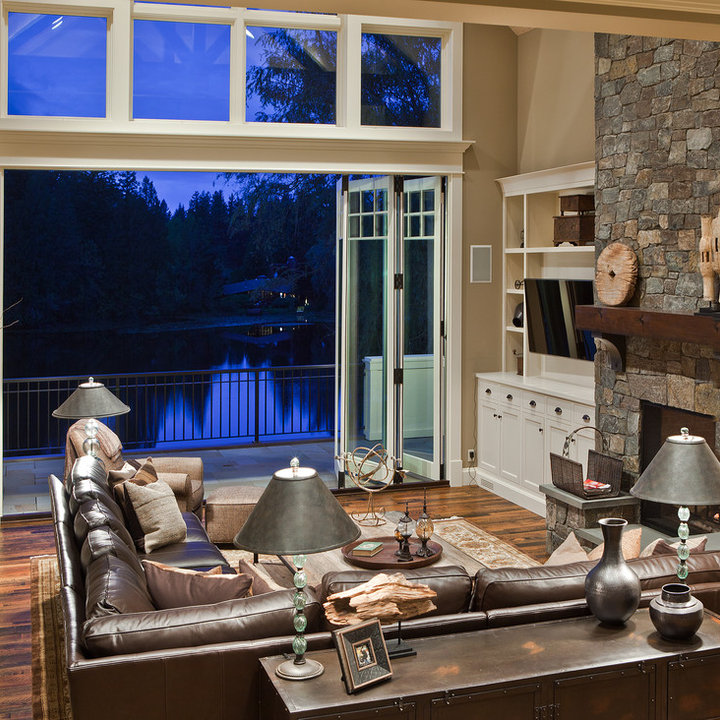
Style: Classic